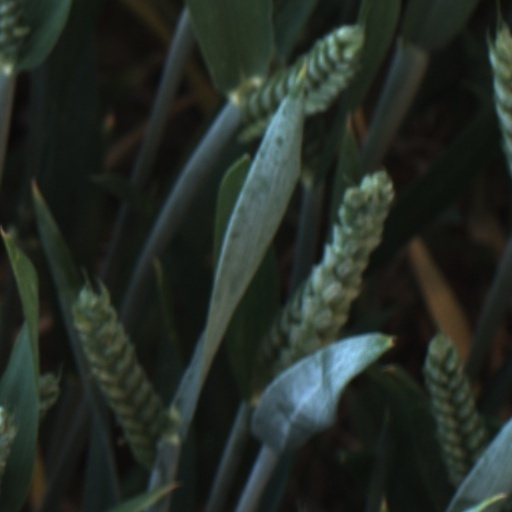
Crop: wheat